Seven Stages to Achieve Eternal Bliss

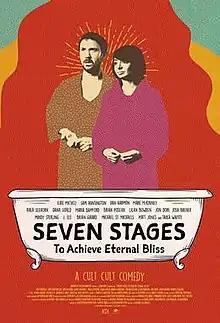
Theatrical release poster

Seven Stages to Achieve Eternal Bliss is a 2018 American black comedy film directed by Vivieno Caldinelli and written by Christopher Hewitson, Justin Jones and Clayton Hewitson. The film stars Kate Micucci, Sam Huntington, Dan Harmon, Mark McKinney, Rhea Seehorn, Dana Gould, Maria Bamford, Brian Posehn, Lilan Bowden, Jon Dore, Josh Brener, Mindy Sterling, J. Lee, Brian Girard, Michael St. Michaels and Taika Waititi. The film was released on March 6, 2020, by MarVista Entertainment.